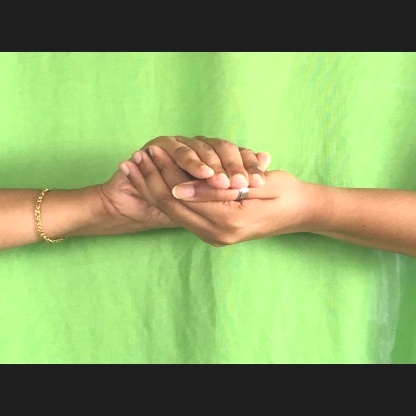
Mudra: Samputa